Stone Mountain Memorial half dollar

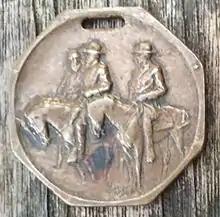
The Children's Founders Roll medal

Borglum was busy between the passage of the bill and the end of May 1924, first working on the Children's Founders Roll medal, and then the half dollar. The Children's Founders Roll was open to white children up to the age of 18 who contributed one dollar to the building of the monument. Borglum must still have been fine-tuning the monument's design; Jackson's posture on the medal differs from that on the coin. Unlike the issued coin, Borglum's models showed the front part of Davis's horse, although the Confederate president is unseen, and marching soldiers appear in the background. Borglum met with Treasury Secretary Andrew Mellon who questioned first why "In God We Trust" appeared directly over Lee's head; Borglum responded that it was to pay tribute to the Confederates' faith. Mellon then asked what the thirteen stars on the obverse represented; Borglum replied that those on the north side of the Mason–Dixon line could consider them to represent the thirteen original colonies (those south of it, the implication was, could consider them to be a tribute to the Southern states). Mellon laughed and gave preliminary approval. On July 2, Mellon showed the designs to President Coolidge; they were then sent to the Commission of Fine Arts for its members' opinions.